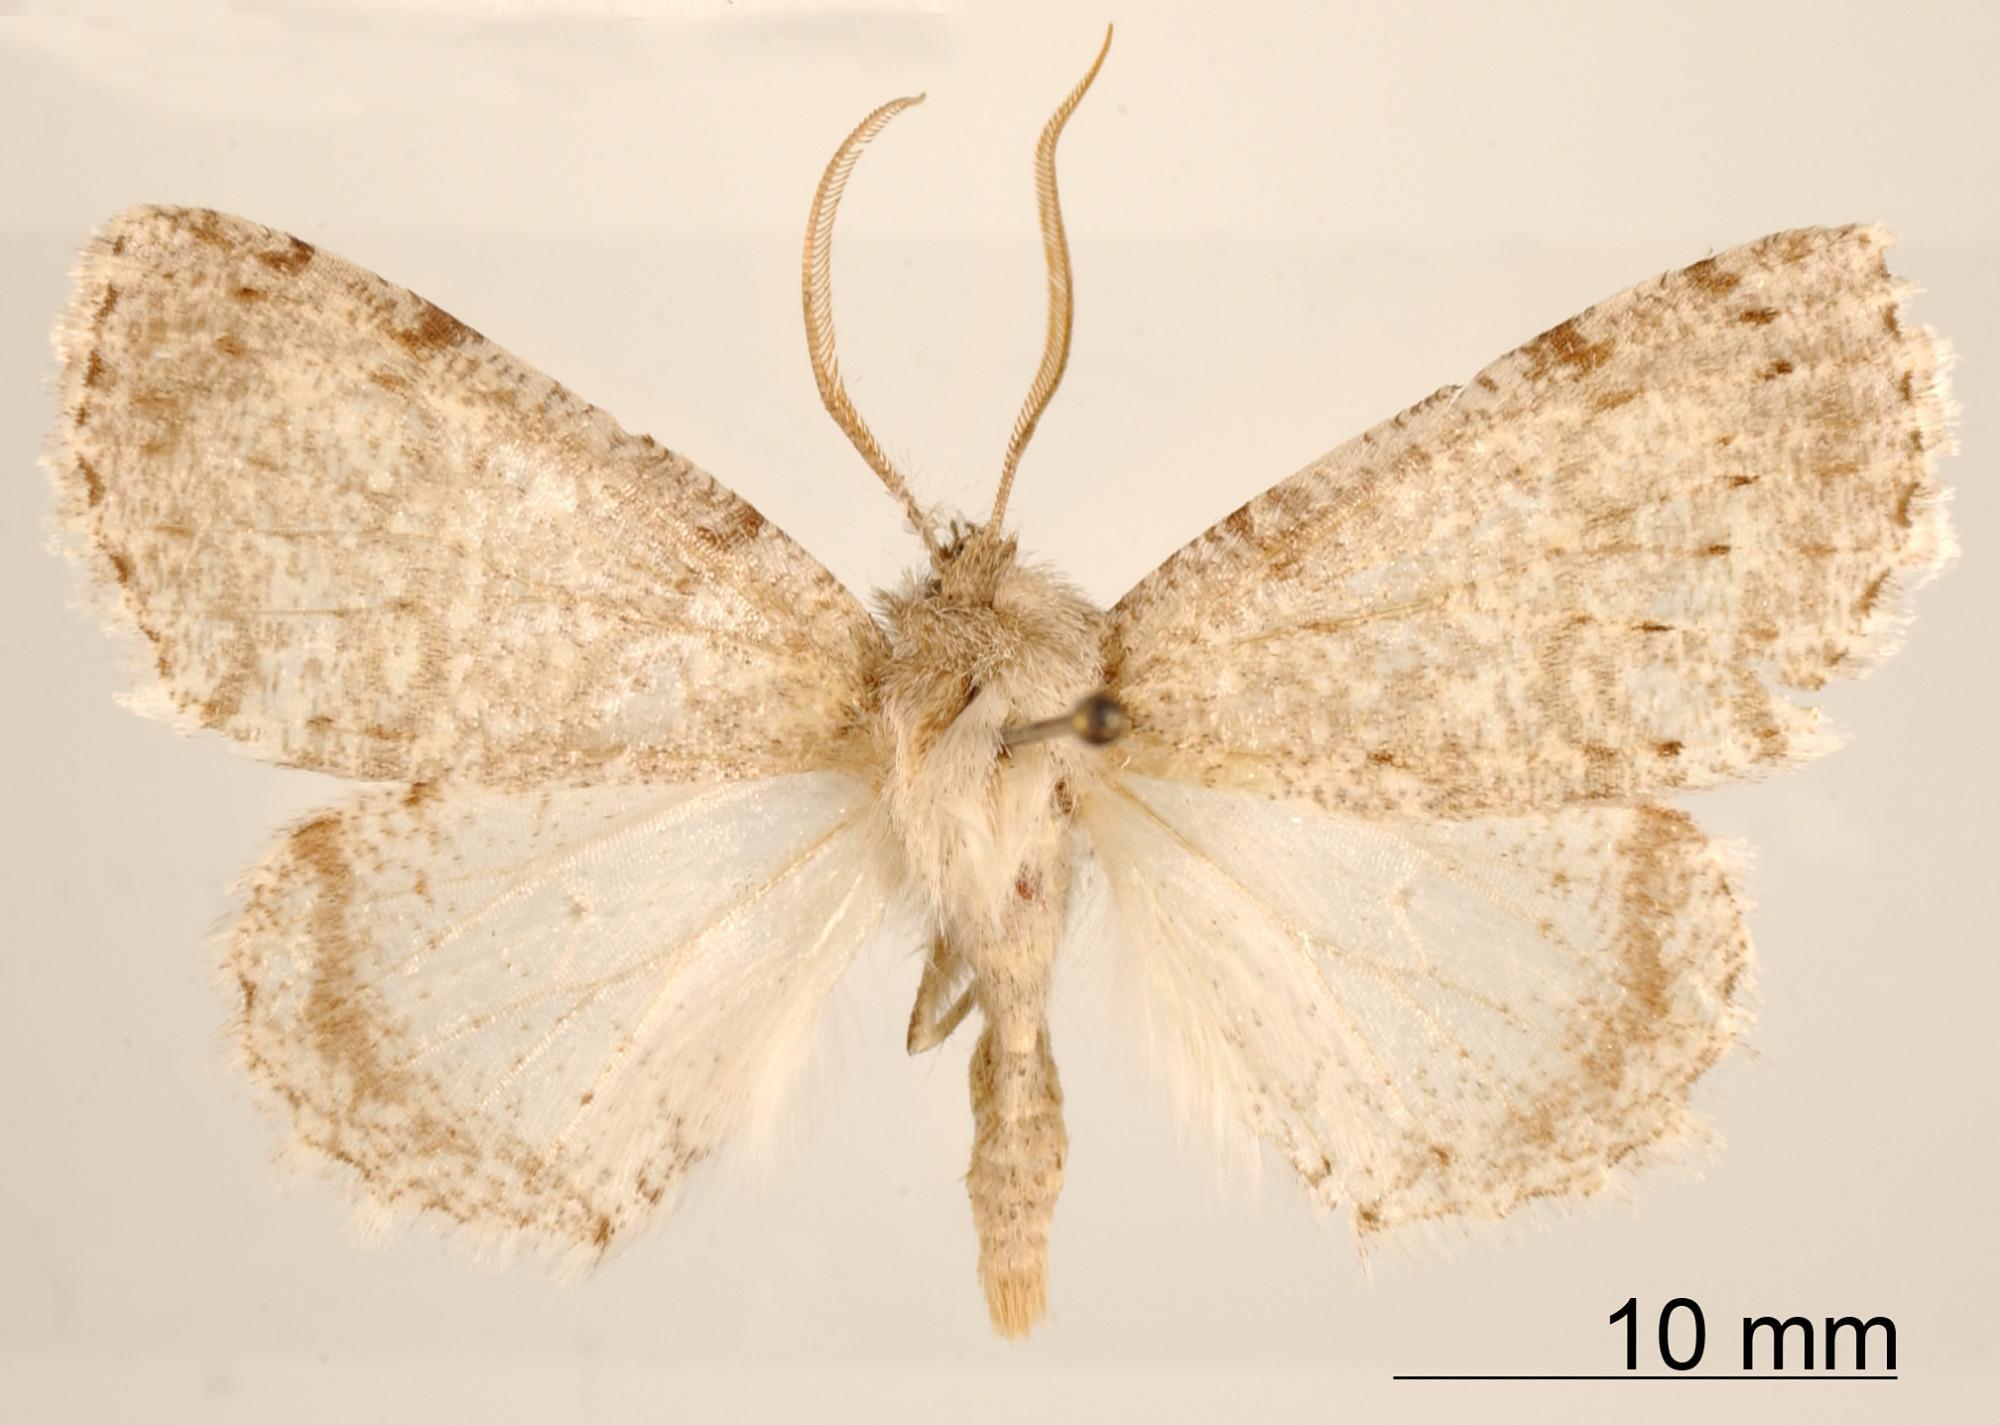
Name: Brachyctenistis pallescens
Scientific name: Brachyctenistis pallescens Dognin, 1913
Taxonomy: Animalia, Arthropoda, Insecta, Lepidoptera, Geometridae, Ennominae
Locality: Bogota, Colombia, Colombia